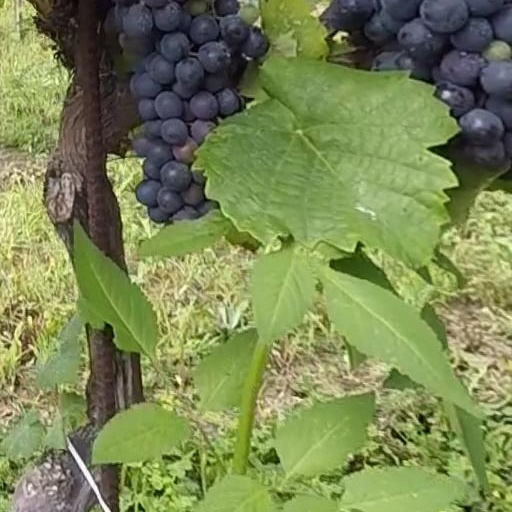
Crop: grape